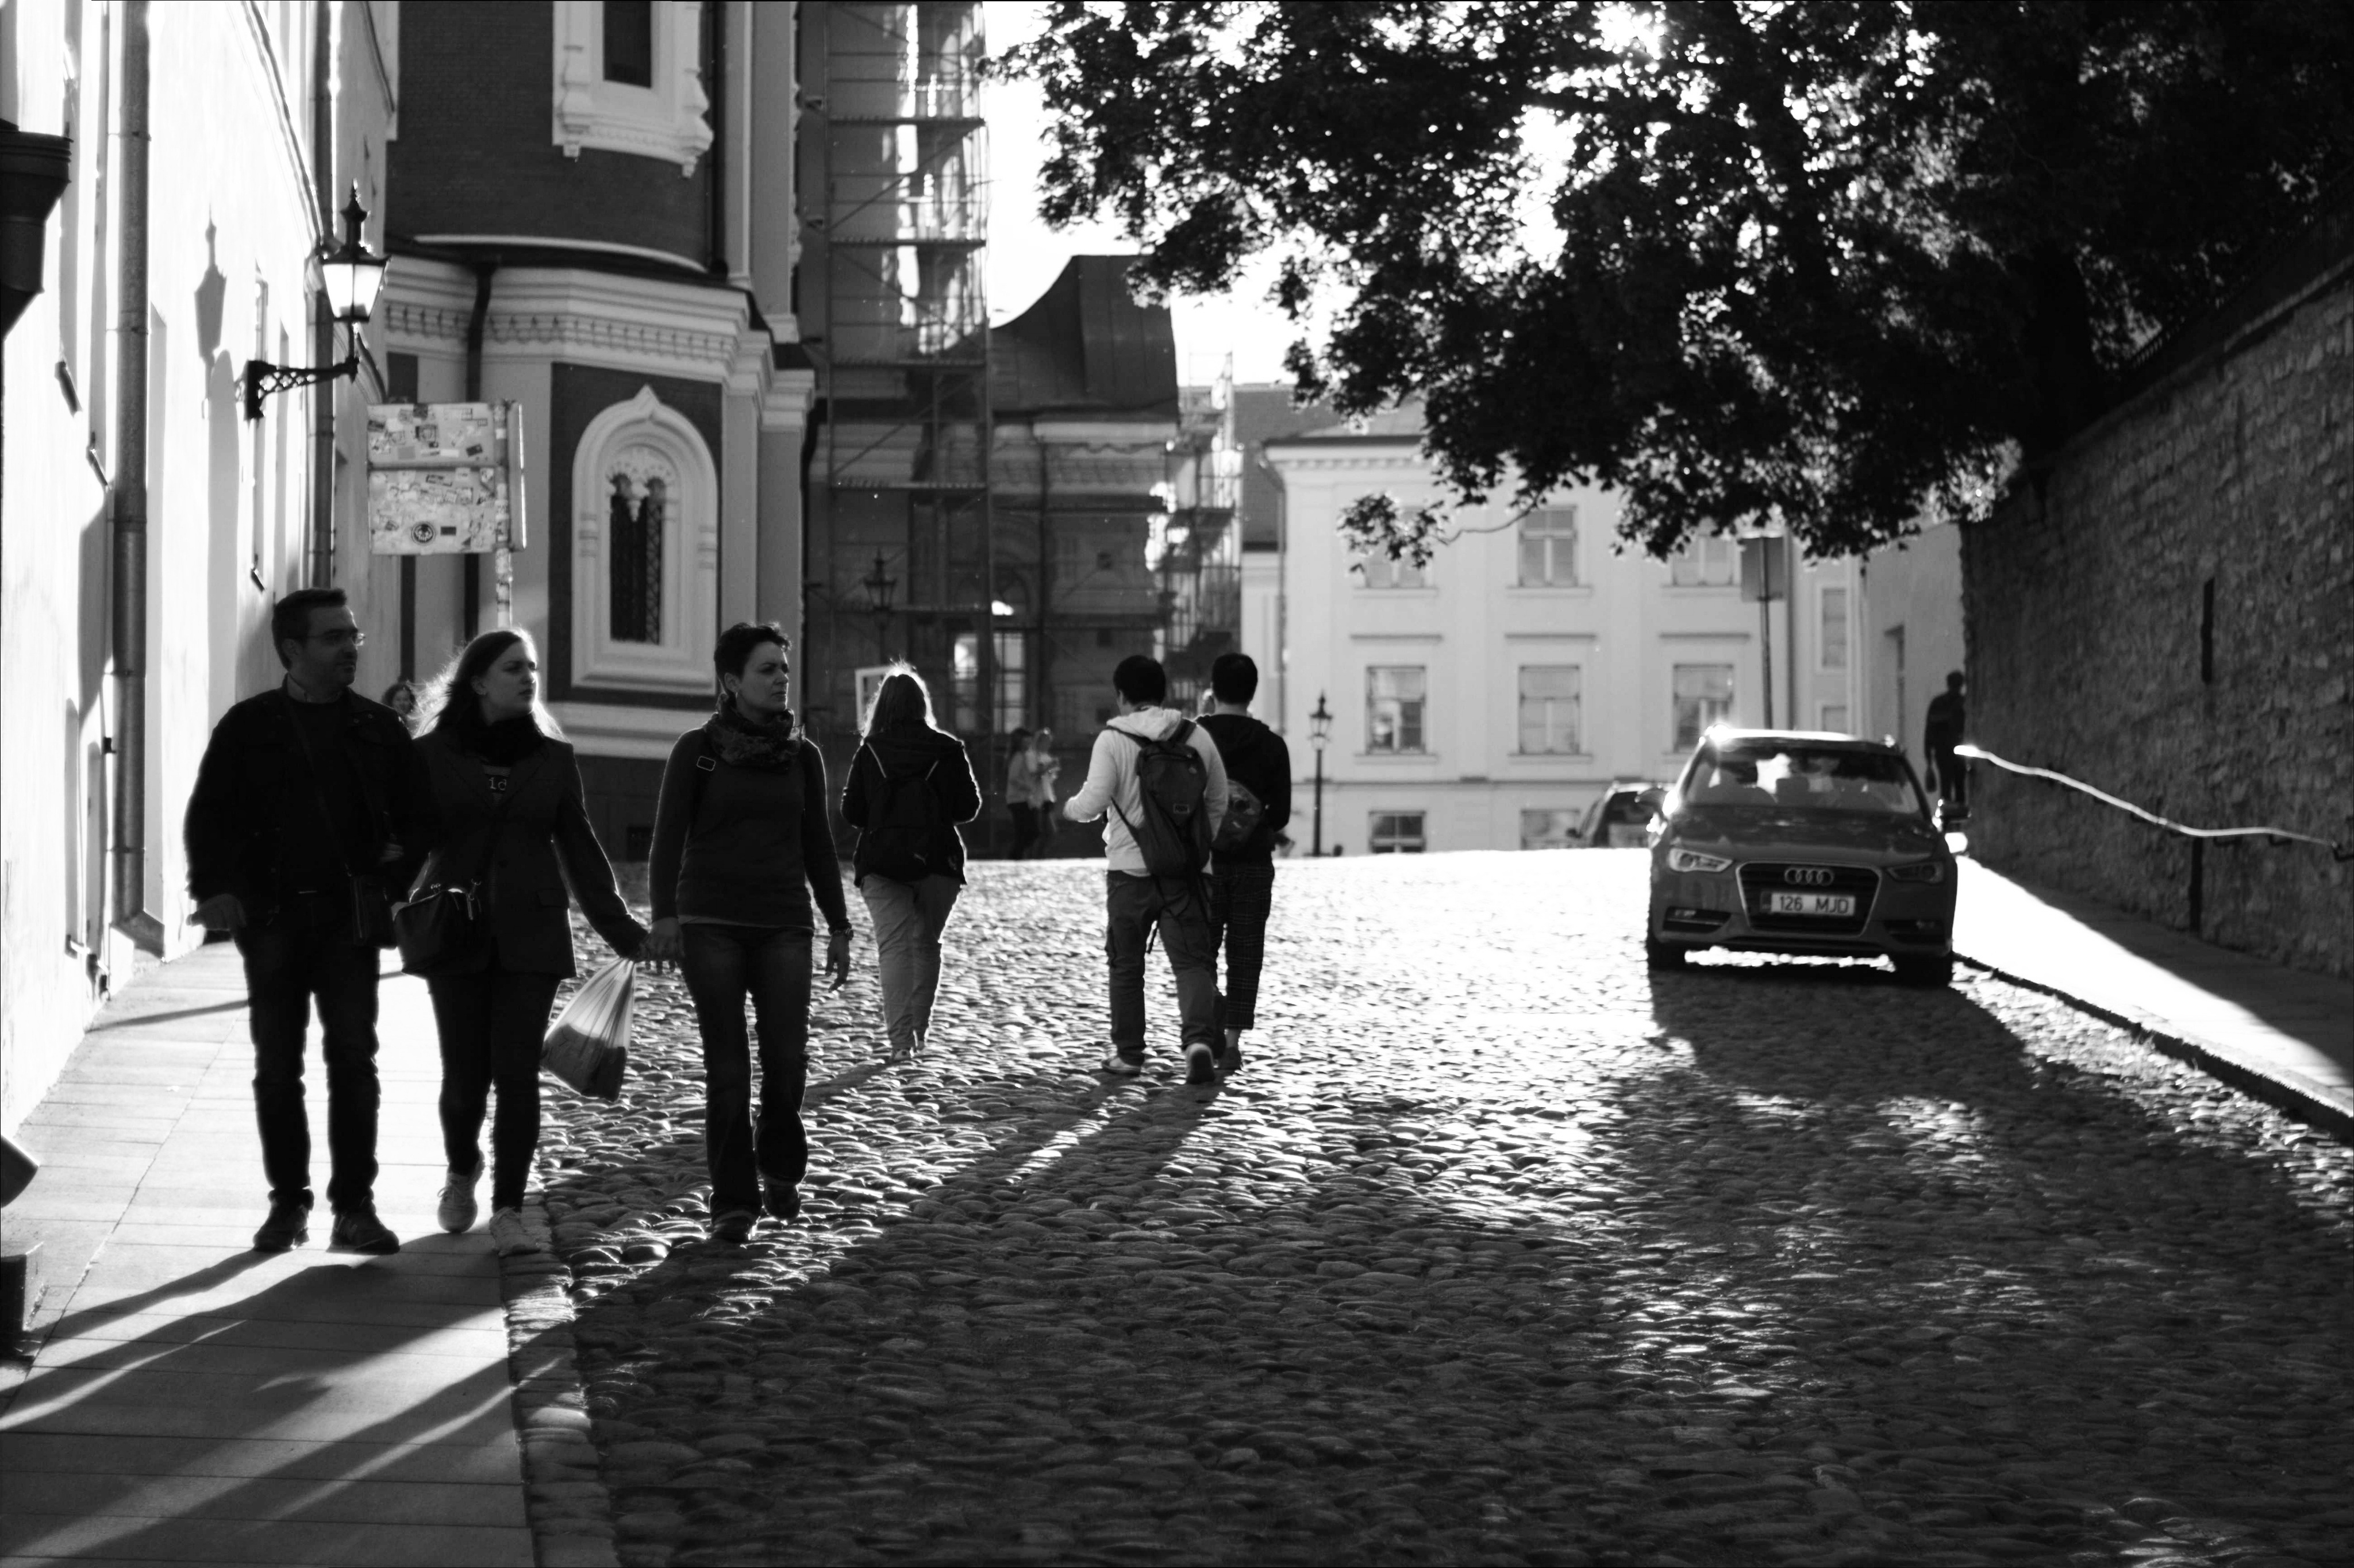
pedestrian, black and white, people, road, street, photography, old, alley, black, monochrome, lane, date, buildings, infrastructure, photograph, snapshot, tallinn, reverse light, city center, urban area, monochrome photography